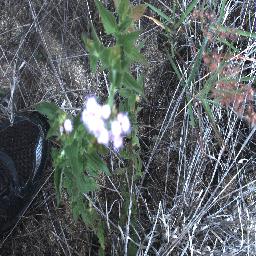
Label: siam_weed